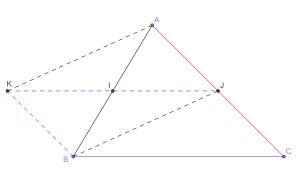
En géométrie élémentaire, le théorème des milieux est un cas particulier du théorème de Thalès joint à sa réciproque.